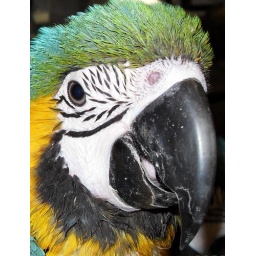
Baby Macaw blue and gold parrot close up by Ted Roger Karson